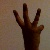
The image shows a hand gesture representing the number 6 in Indian Sign Language.